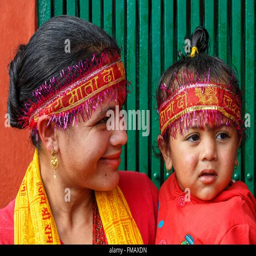
a city , a woman and her baby at ceremony